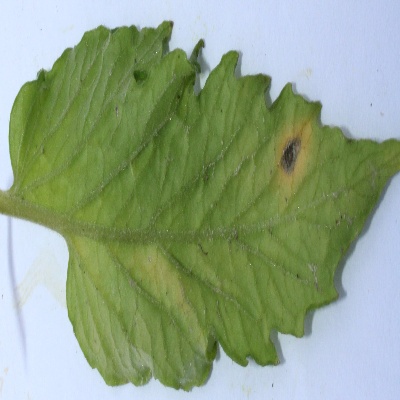
Crop: Tomato
Condition: verticulium wilt